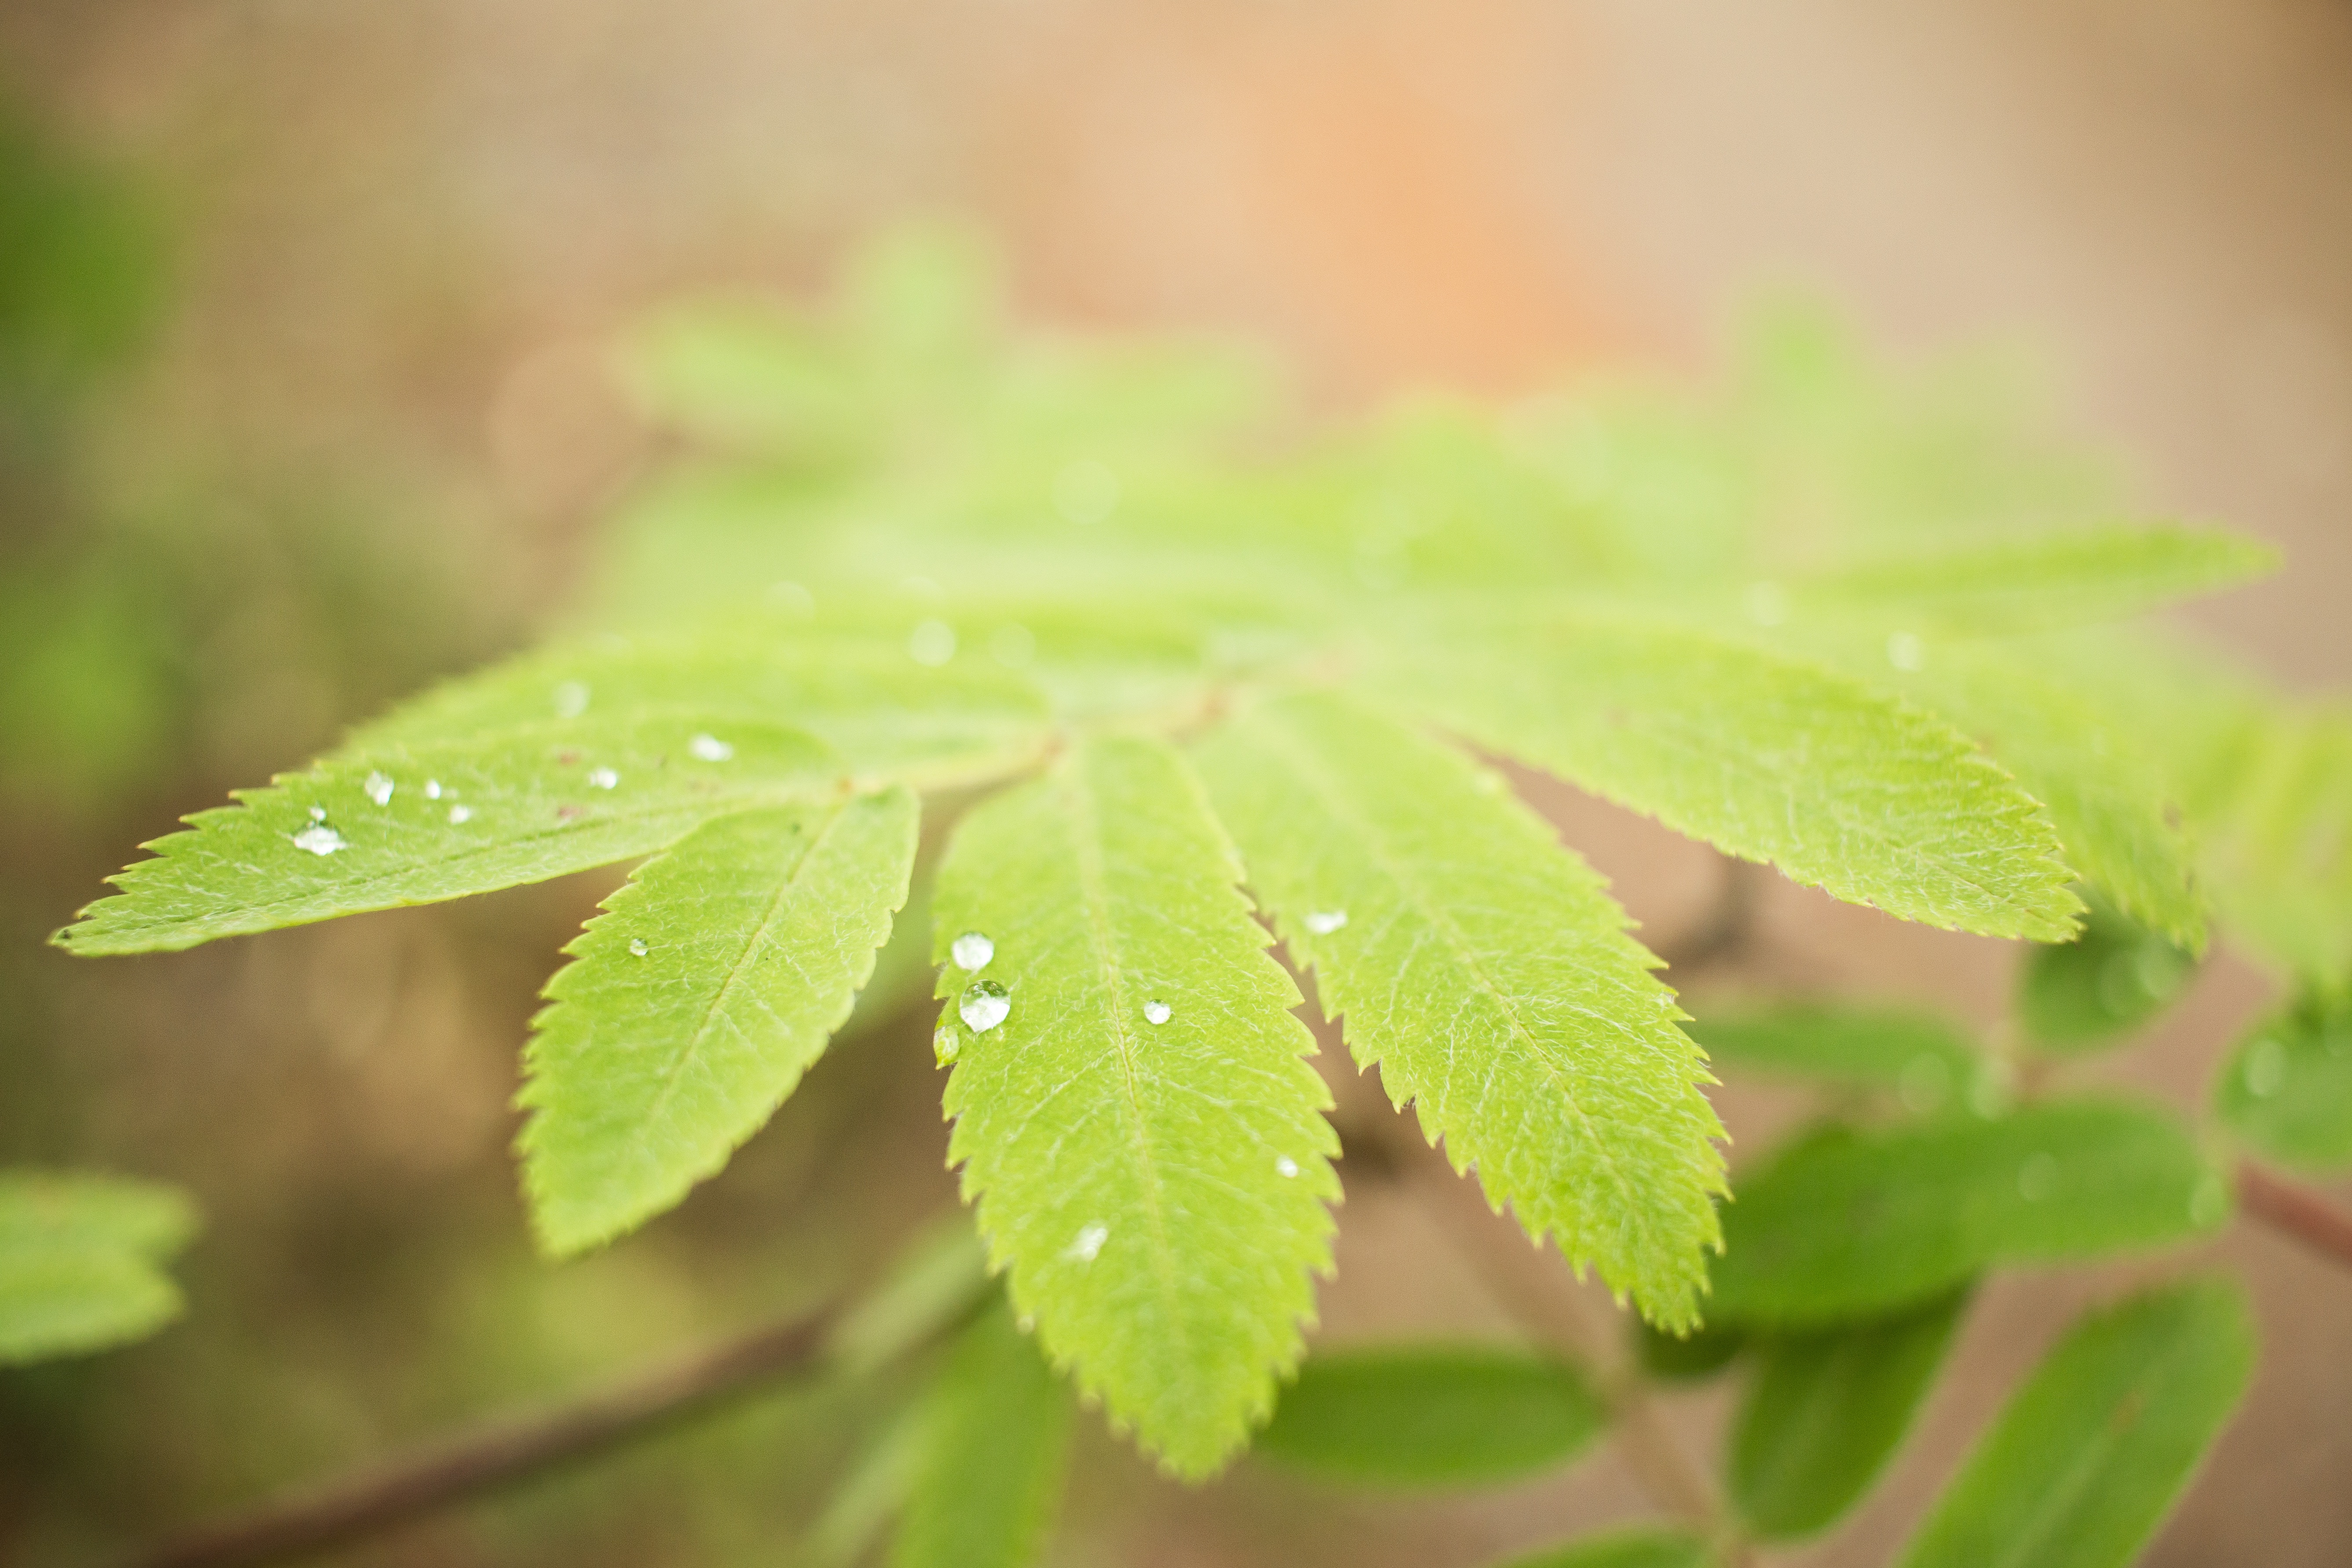
tree, nature, branch, plant, leaf, flower, green, herb, botany, flora, close up, shrub, macro photography, flowering plant, plant stem, woody plant, land plant